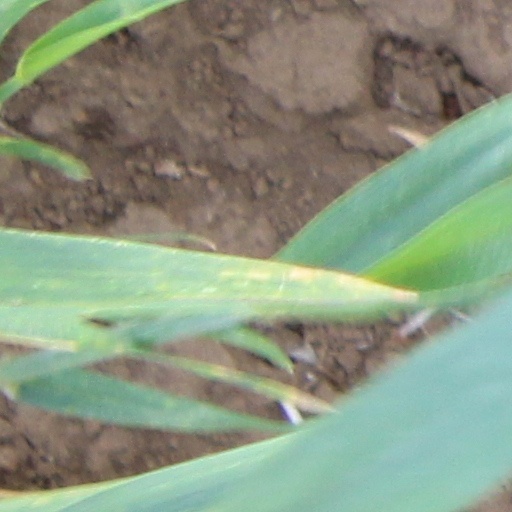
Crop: wheat